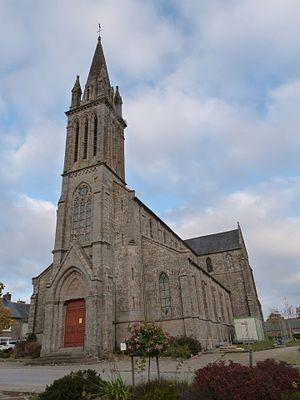
Eglise Saint-Ronan à Laurenan
La liste des églises des Côtes-d'Armor recense de la manière la plus complète possible les églises, cathédrales et basiliques situées dans le département français des Côtes-d'Armor.
Laurenan [loʁnɑ̃] est une commune française située dans le département des Côtes-d'Armor, en région Bretagne.